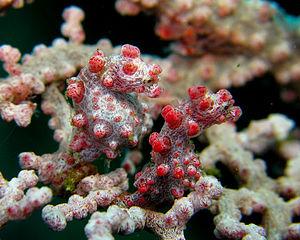
Hippocampus bargibanti, communément appelé Hippocampe pygmée des gorgones, est une espèce de syngnathes de la sous-famille des hippocampes natif du centre du Bassin Indo-Pacifique.